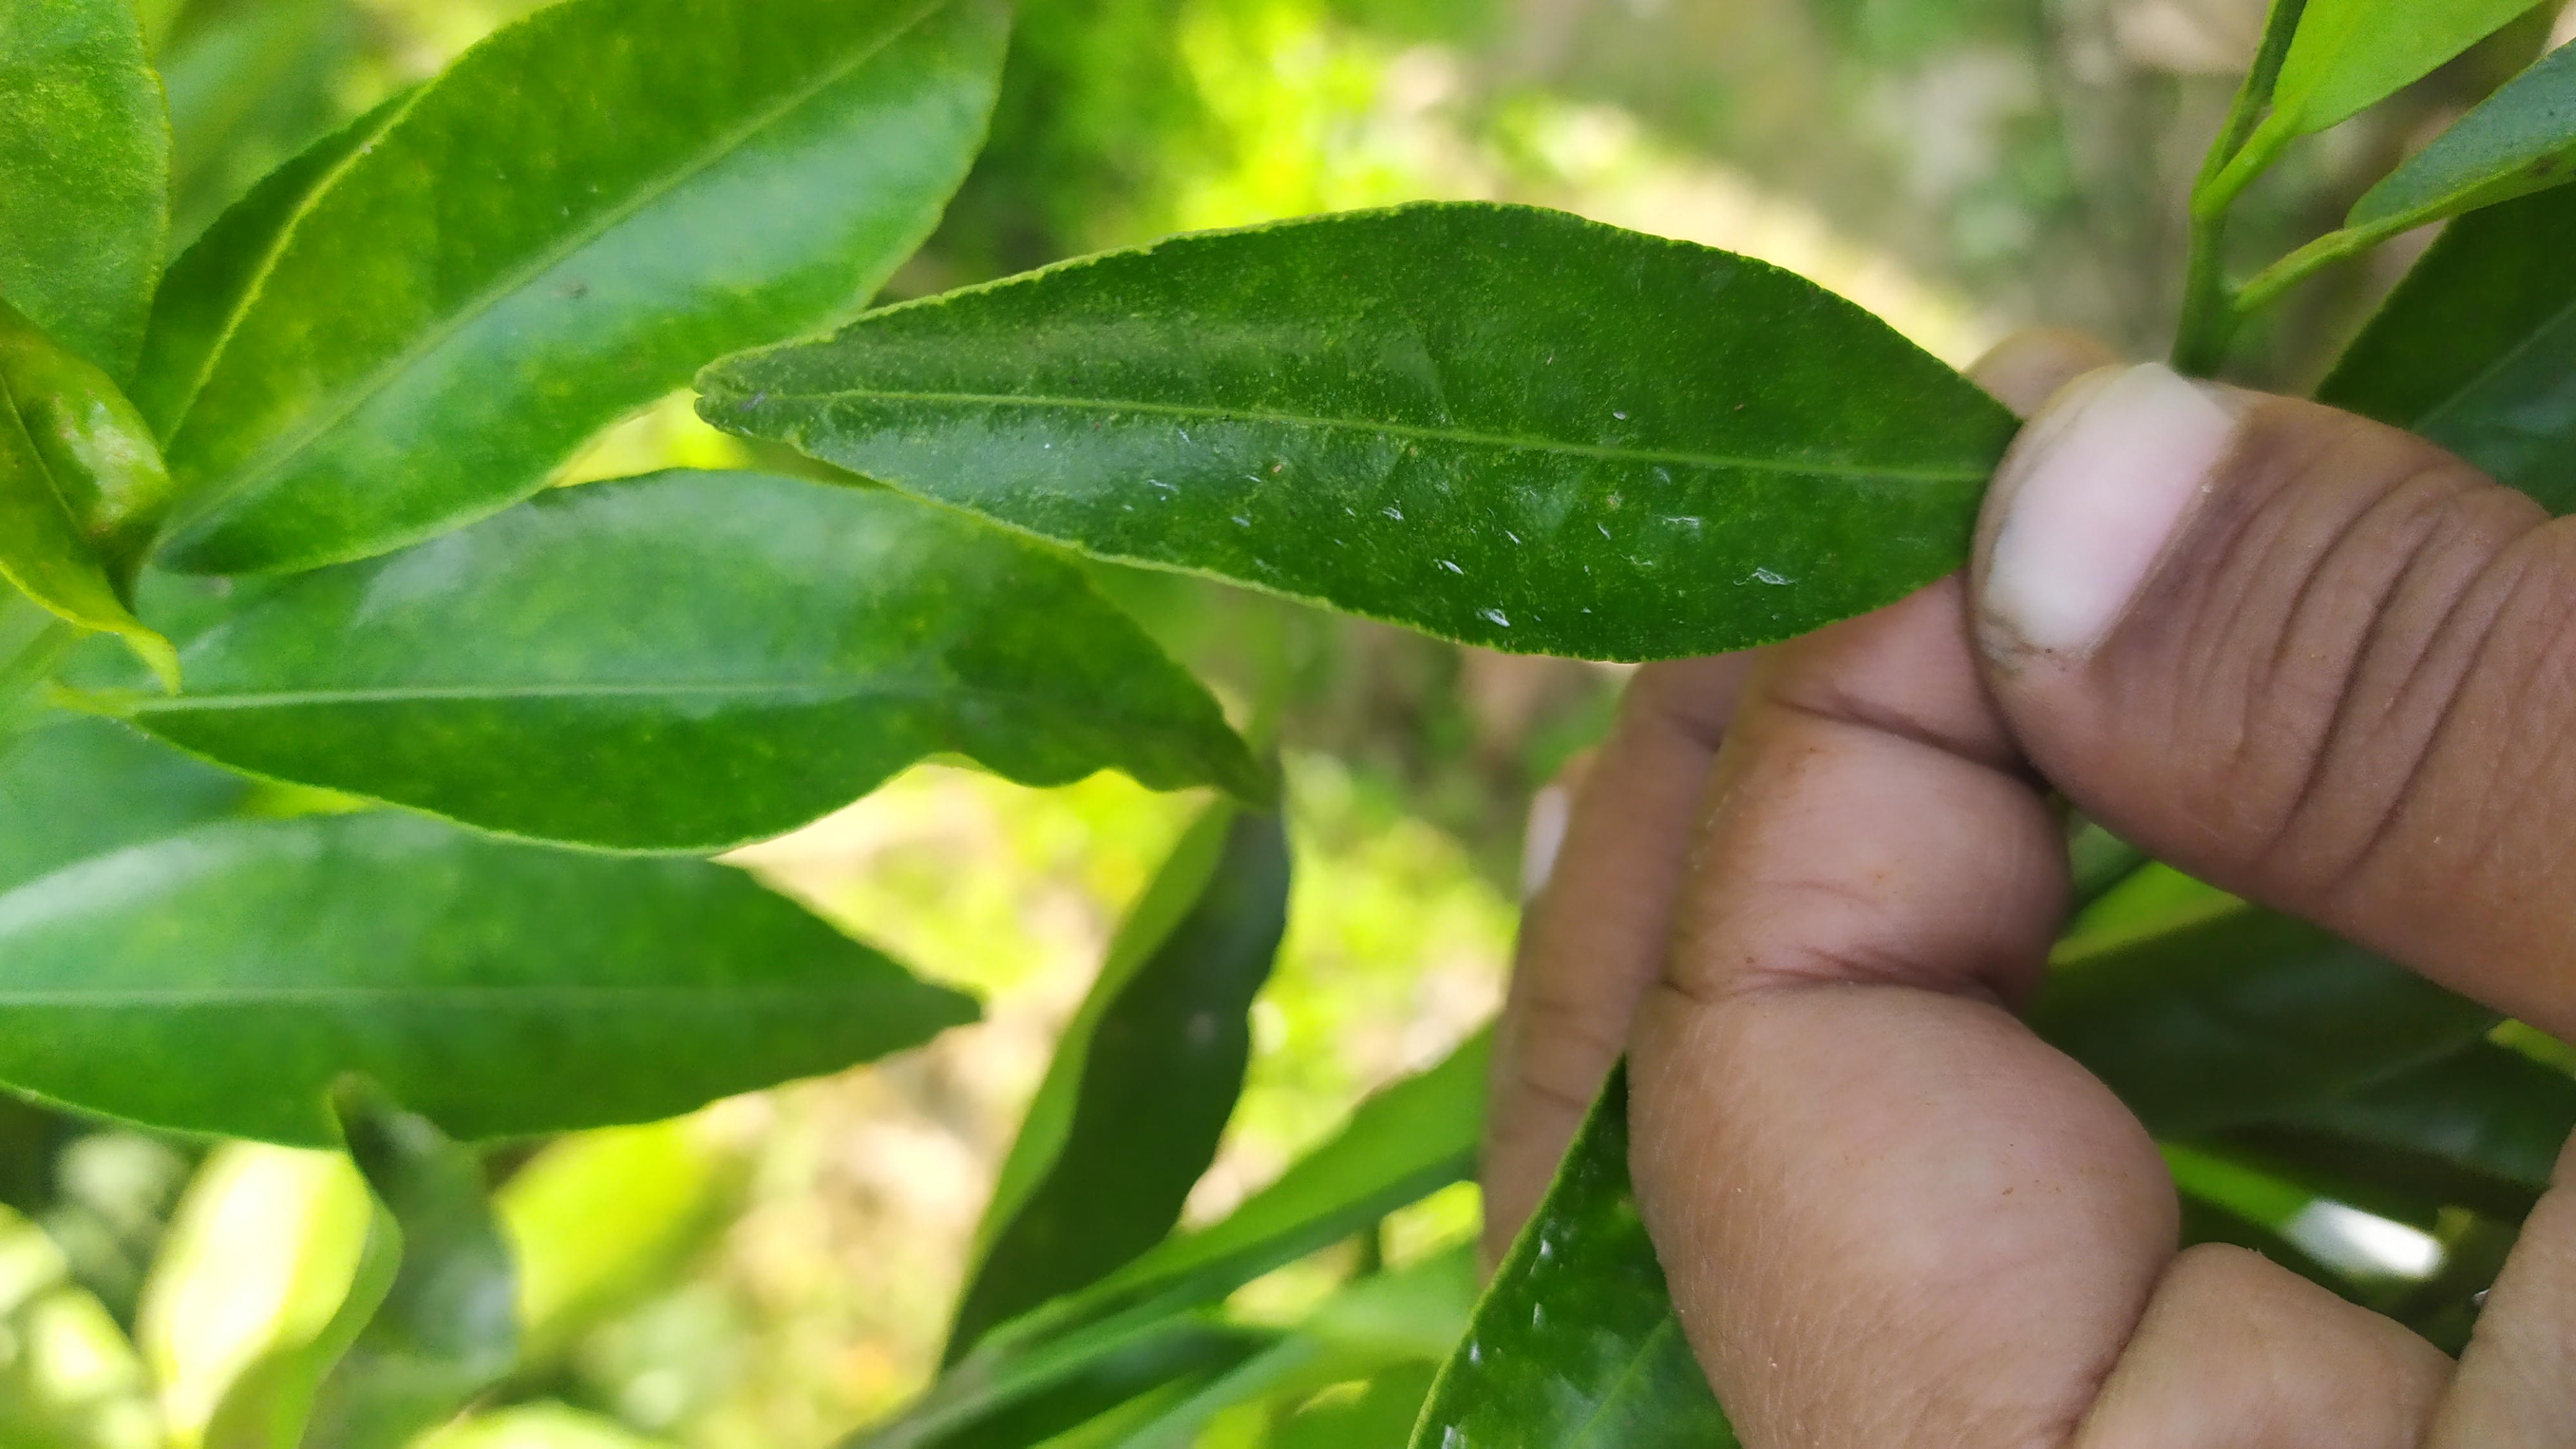
Mandarin leaf variety: Mandaring